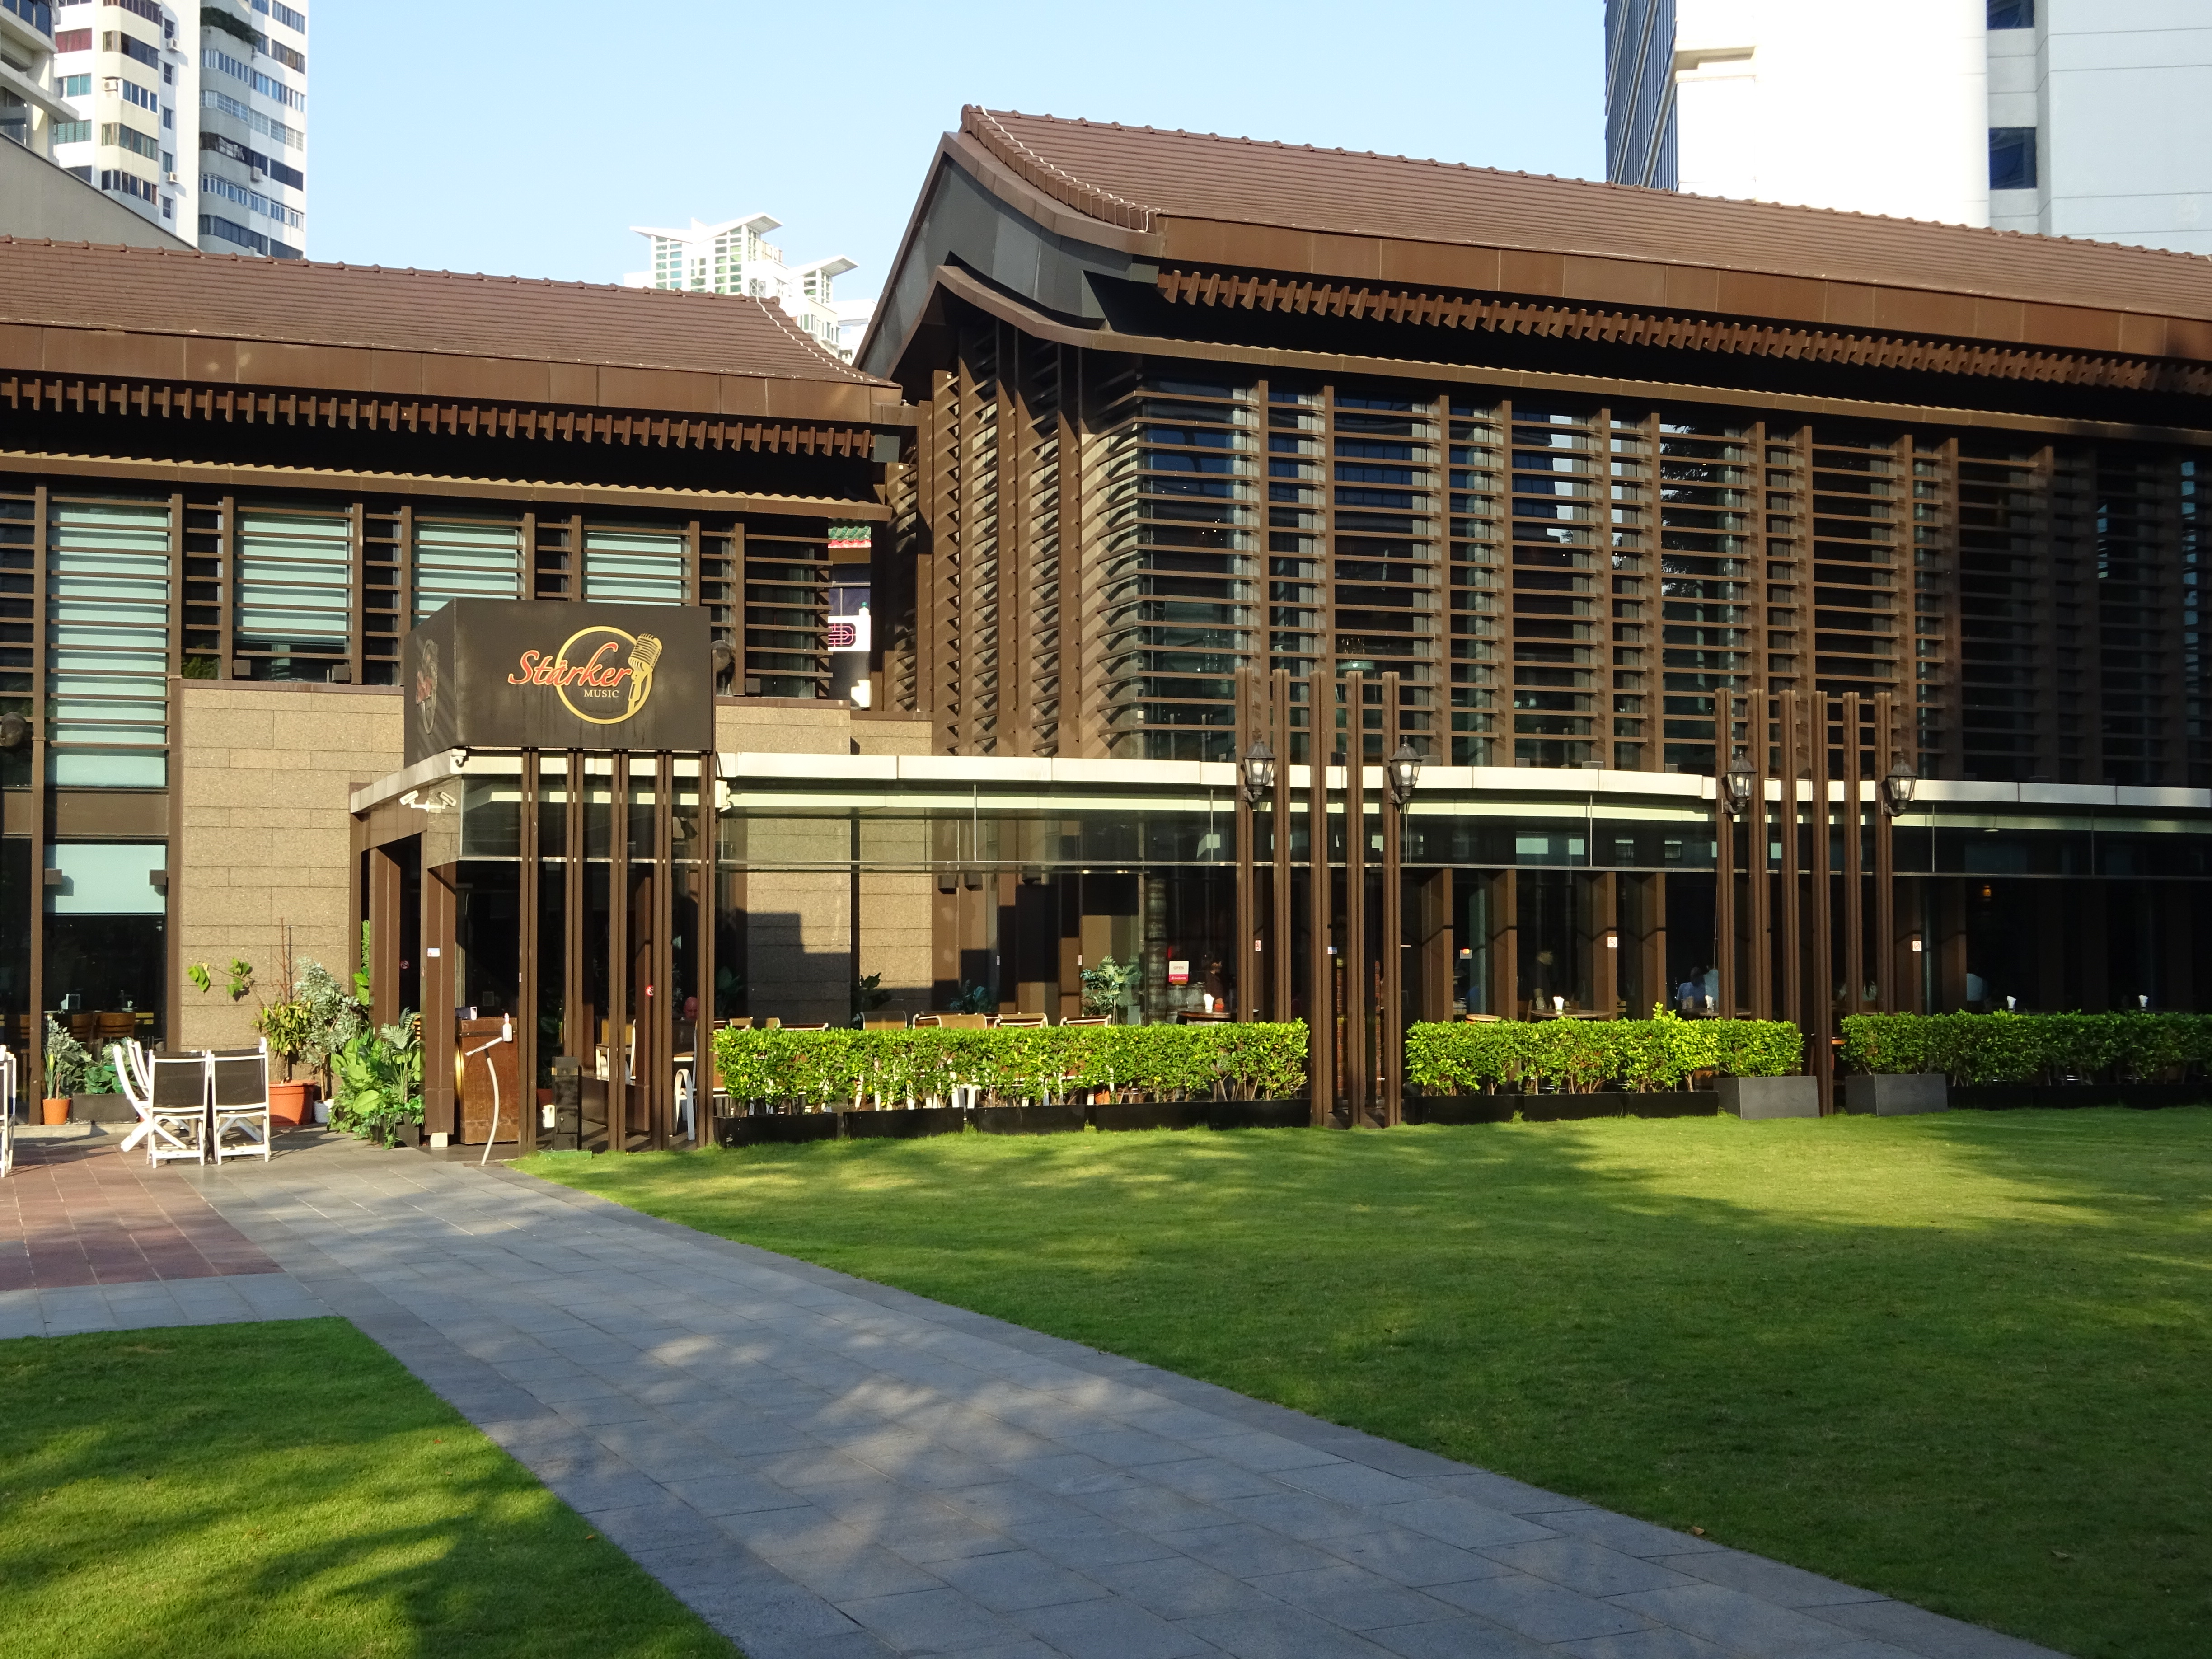
buildings, life, living, city, street, plant, property, daytime, sky, building, window, shade, urban design, grass, condominium, neighbourhood, residential area, facade, commercial building, real estate, landmark, metropolitan area, landscape, leisure, lawn, mixed use, urban area, apartment, roof, tower block, headquarters, landscaping, room, home, house, town, official residence, garden, walkway, yard, courtyard, downtown, corporate headquarters, suburb, estate, university, resort, campus, mansion